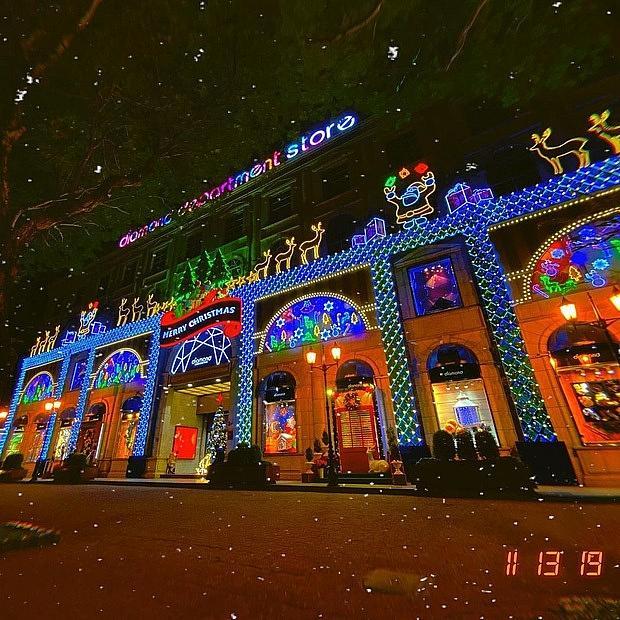
đây là ảnh chụp vào buổi tối ở phía trước trung tâm giải trí